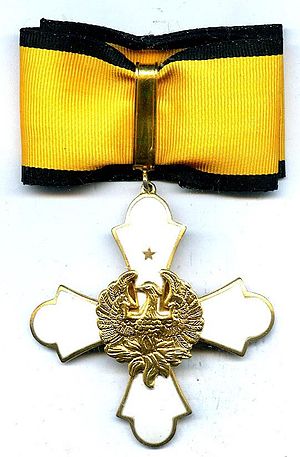
Føniksordenen (Grækenland) / Insignier
Ordenstegn for Phønix Ordenen
Phønix Ordenen er en græsk orden. Den blev indstiftet af Grækenlands republikanske regering 13. maj 1926 til erstatning for den kongelige Georg den I.s Orden, som blev afskaffet ved overgangen til republikansk statsform. Ordenen fik navn efter den mytiske fugl Føniks, som et symbol på republikkens og Grækenlands genfødelse. Phønix Ordenen blev beholdt da Grækenland igen blev et monarki i 1935 og har siden eksisteret under skiftende statsformer og regimer. Under monarkiet var kongen ordenens ordensherre. I dag er republikkens præsident stormester. I det nuværende græske ordensvæsen rangerer Phønix Ordenen efter Frelserens Orden og Æresordenen, men foran Orden for Gode Gerninger.